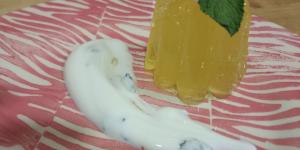
gelatina de limon natural